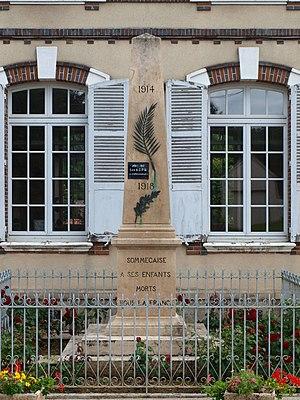
Sommecaise (Yonne, France) - le monument aux morts.
Sommecaise est une commune française située dans le département de l'Yonne en région Bourgogne-Franche-Comté à 150 km au sud-est de Paris.